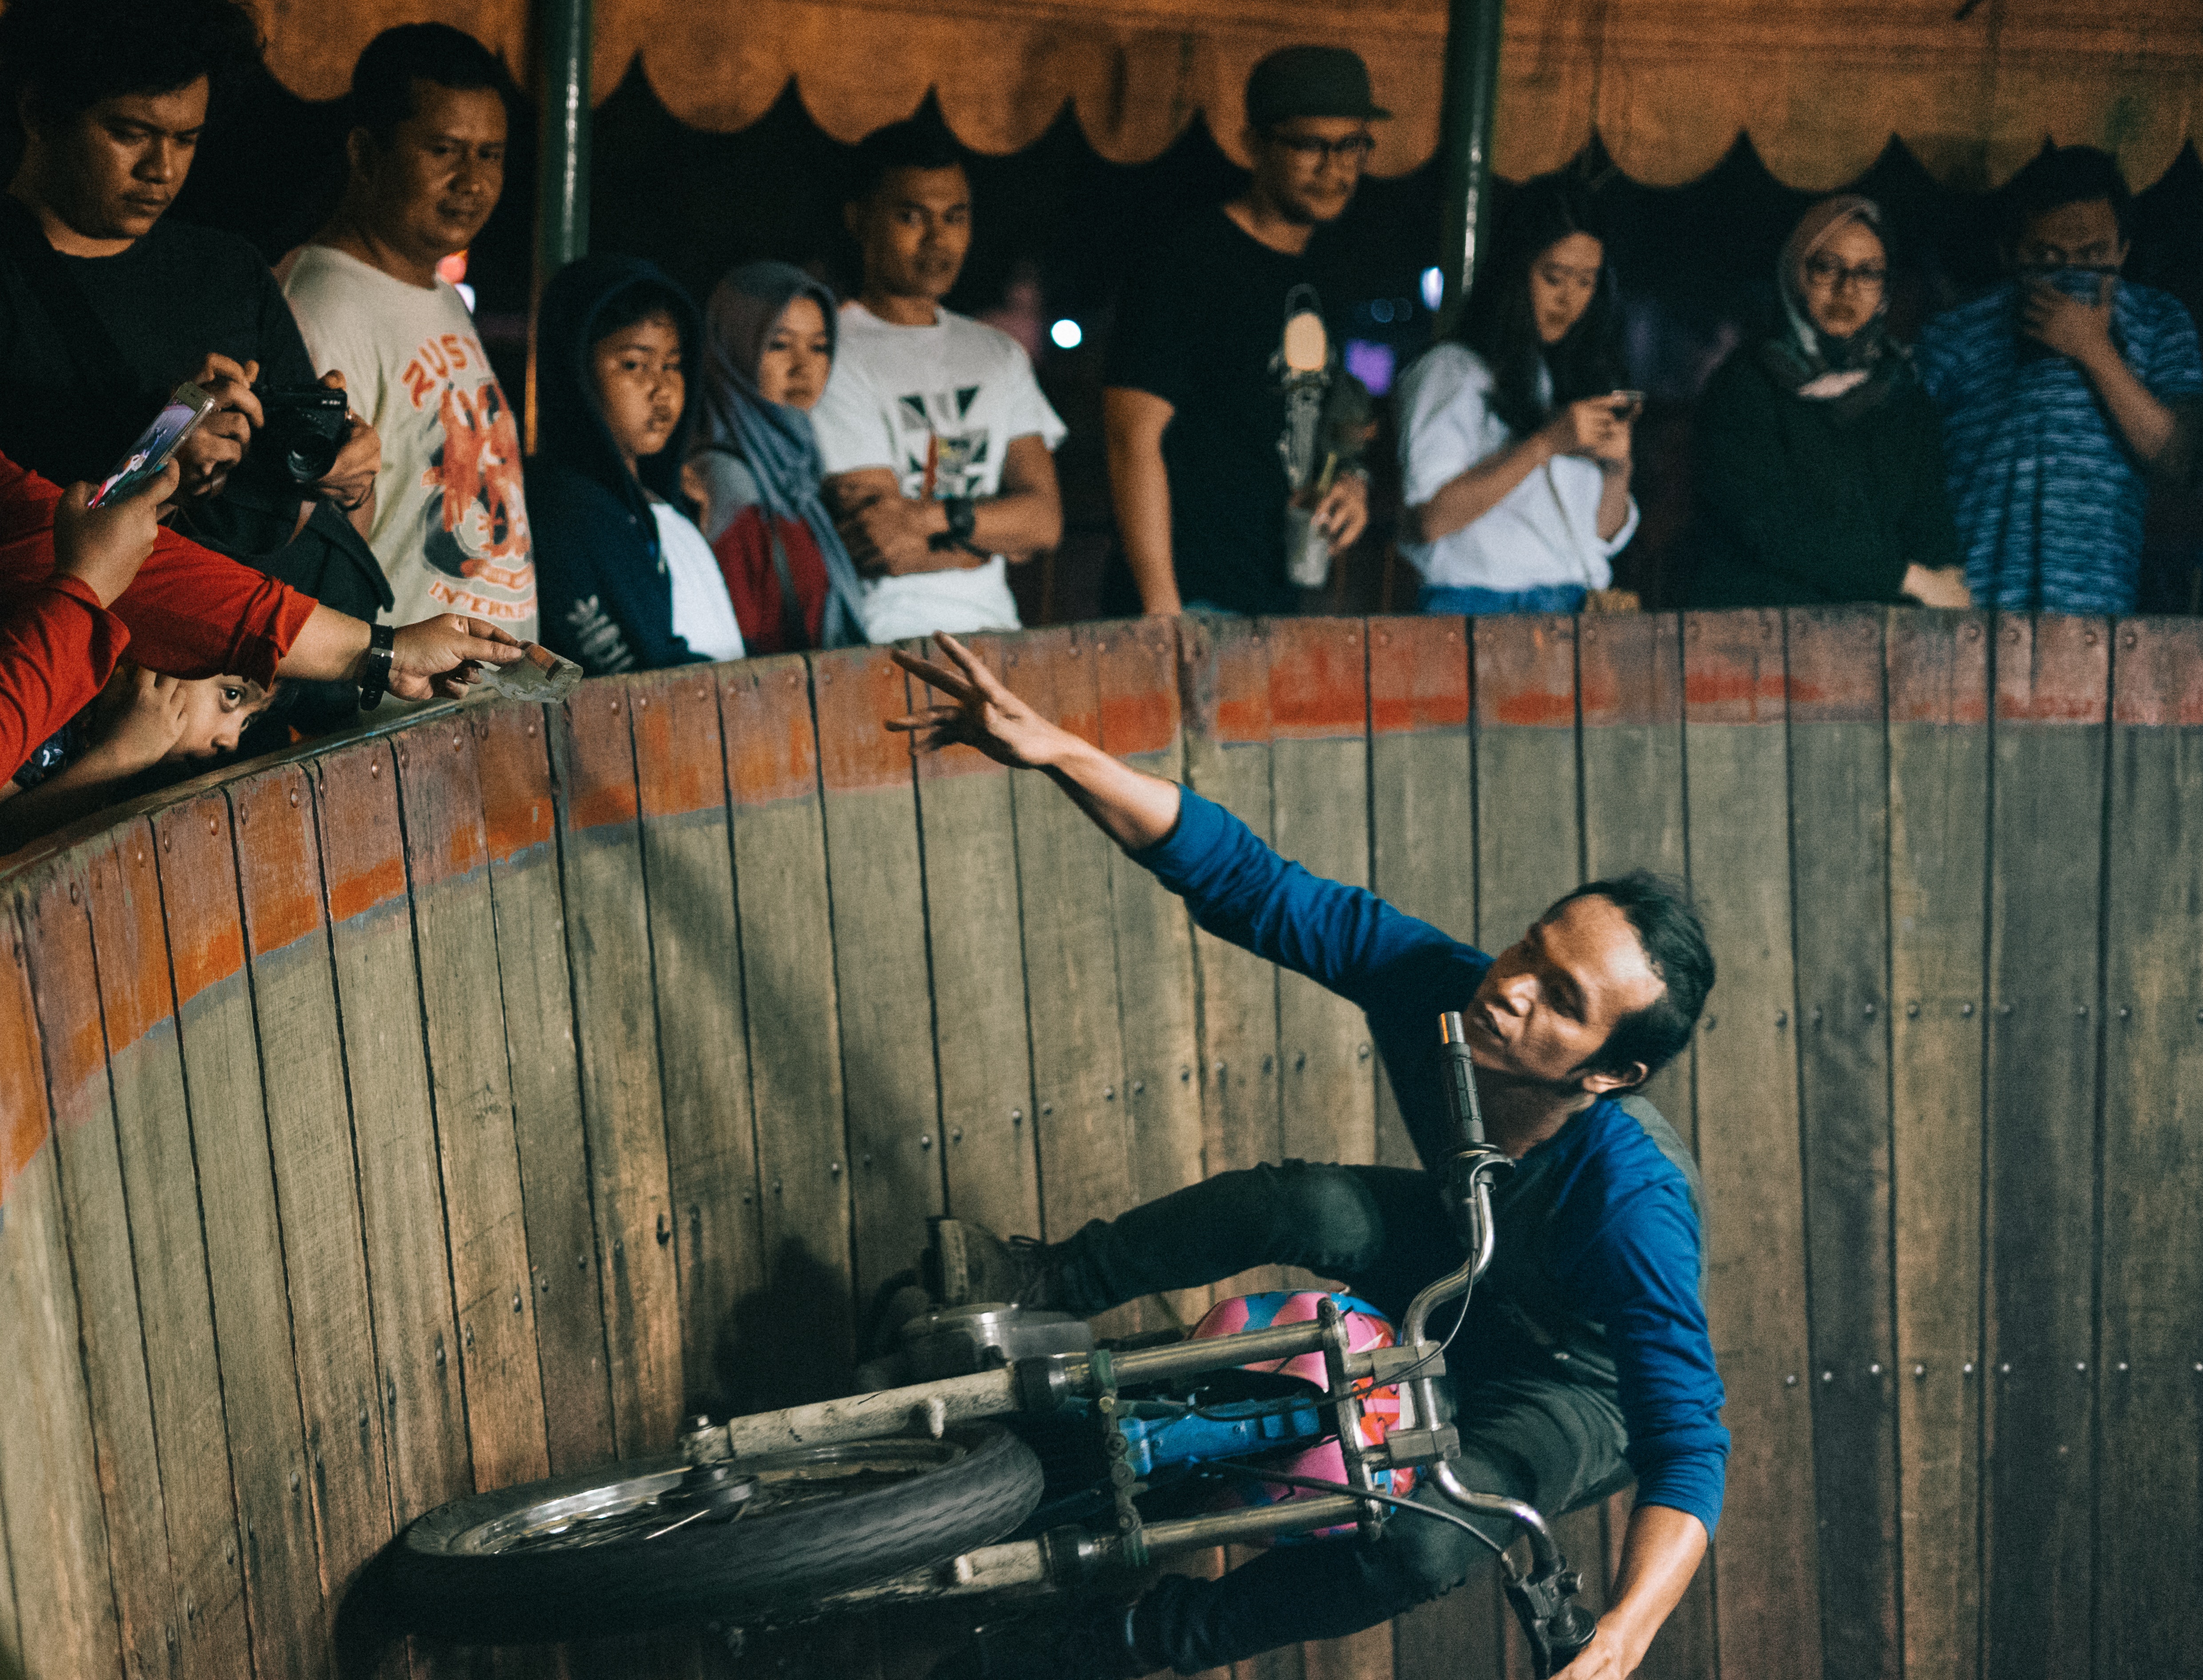
biker, crowd, man, motion, people, person, tricks